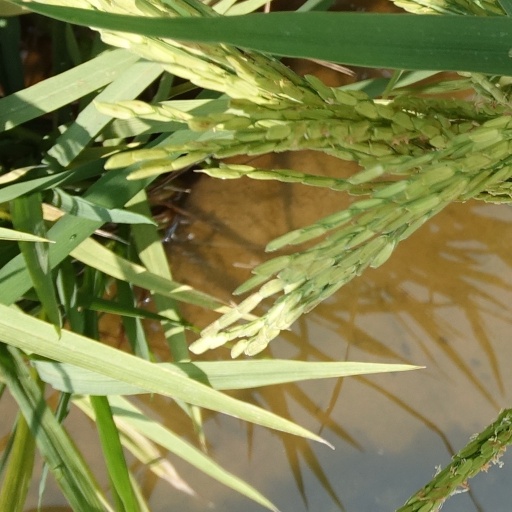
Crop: rice